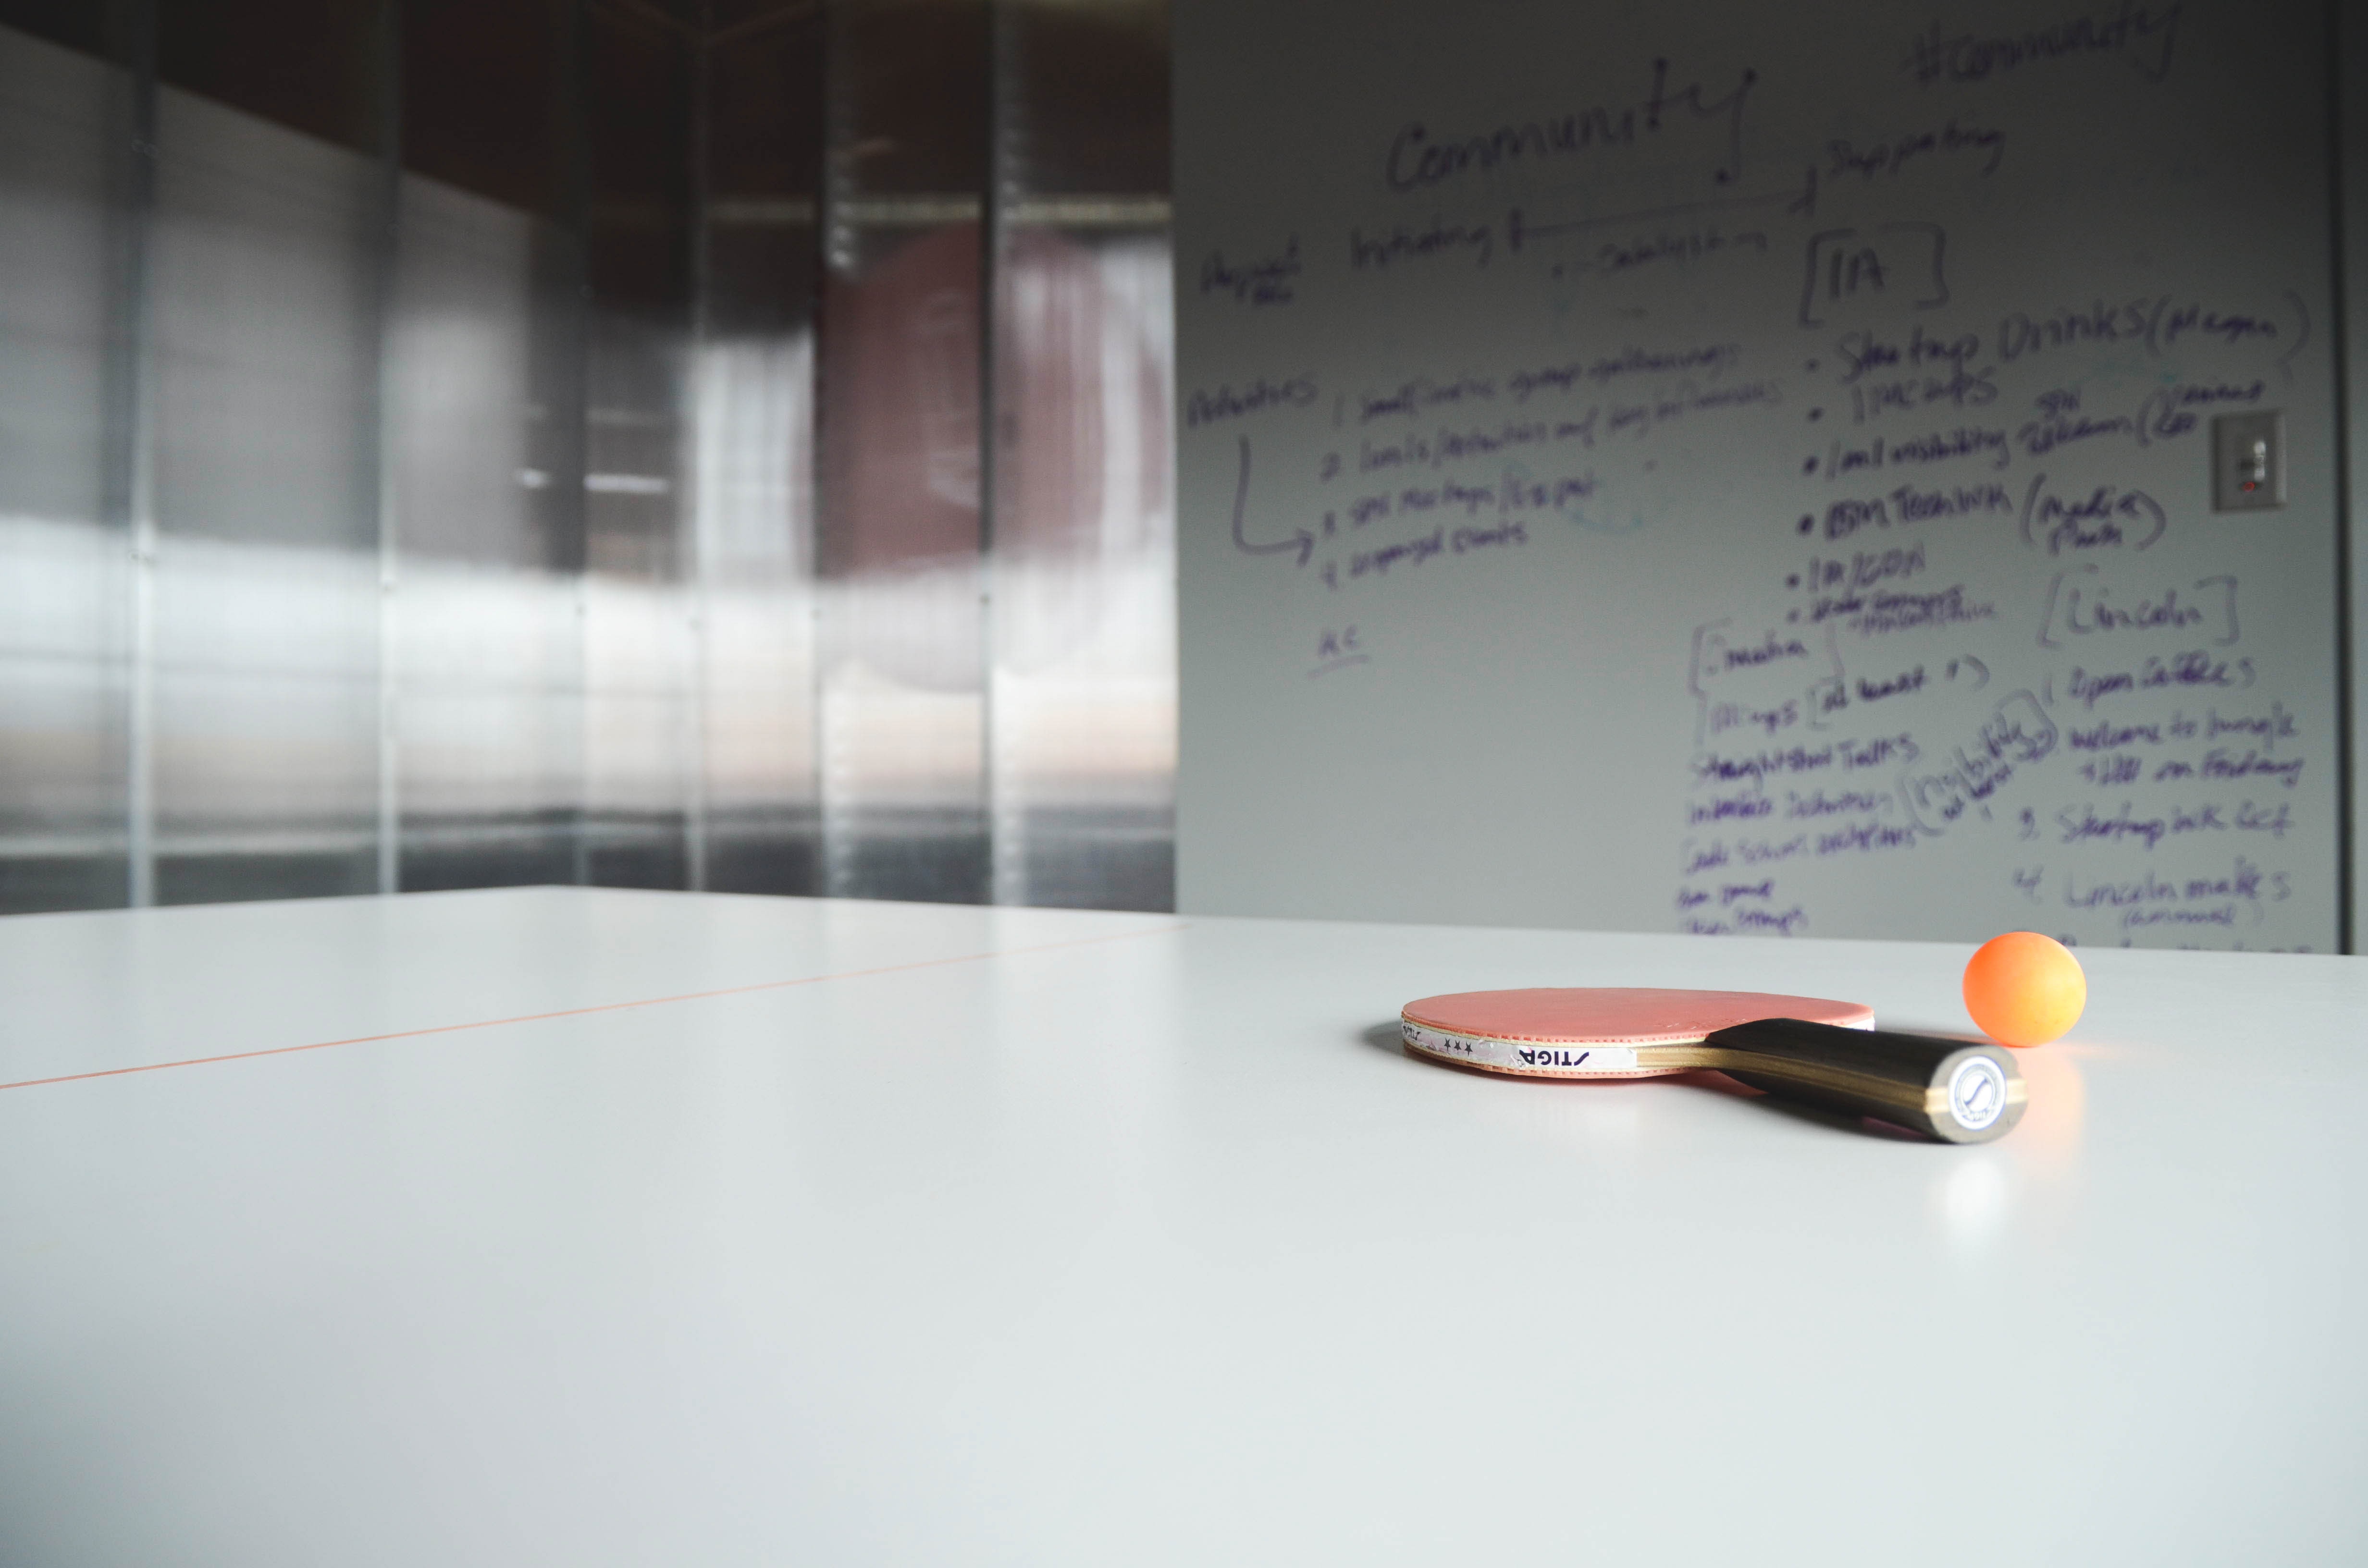
text, table, design, floor, flooring, room, architecture, interior design, ping pong, furniture, still life photography